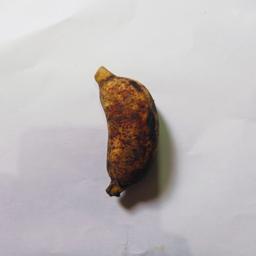
Banana variety: Bangla Kola